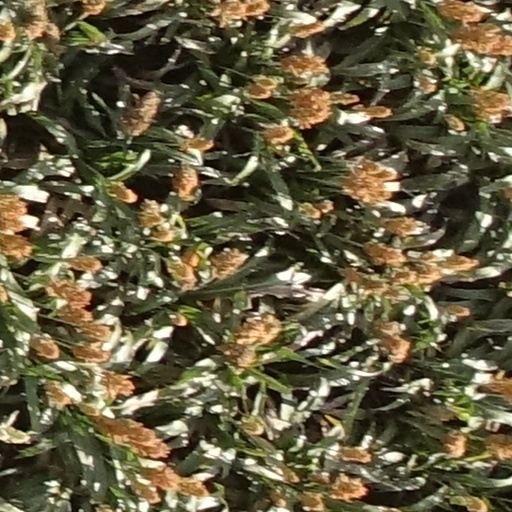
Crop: sorghum